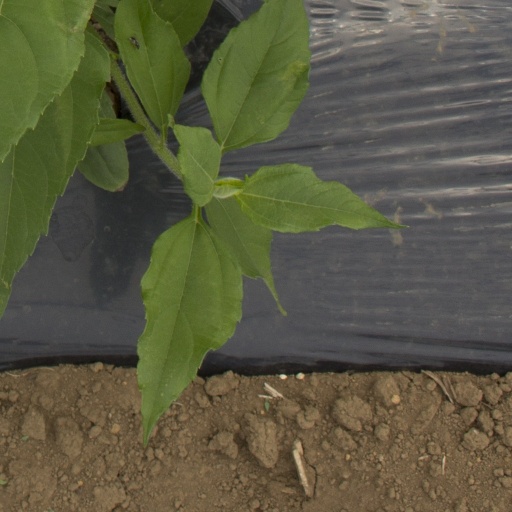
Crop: Jerusalem artichoke